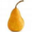
Label: pear